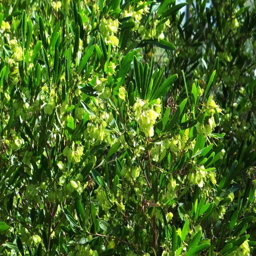
person , a large shrub that makes for a great , natural screen